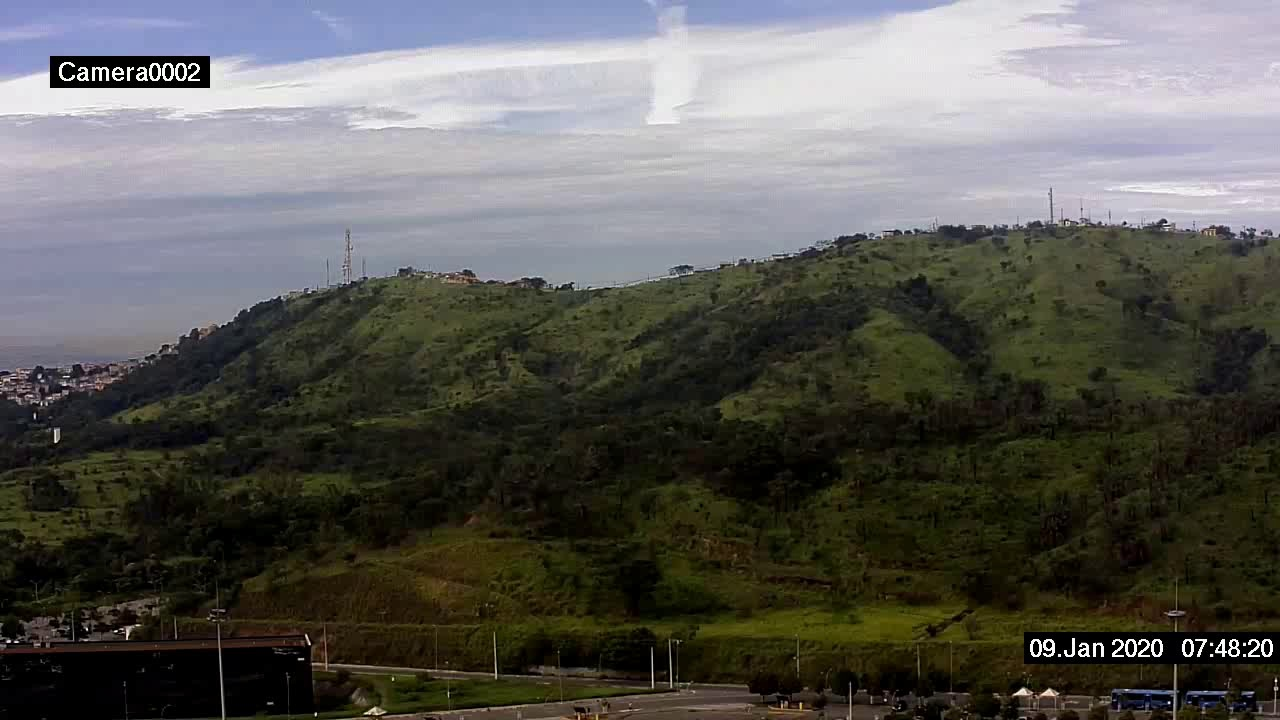
Fire: no
Smoke: no